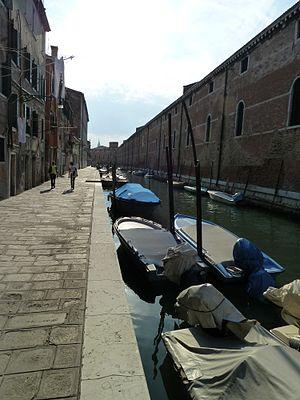
Rio della Tana (Venice)
Le rio della Tana est un canal de Venise dans le sestiere de Castello.